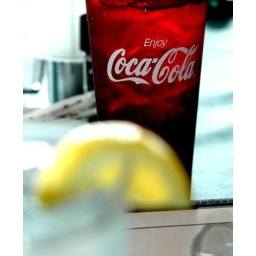
I liked the red of the cup and the yellow of the lemon in this picture. Kinda cool.